Angelique Kerber career statistics

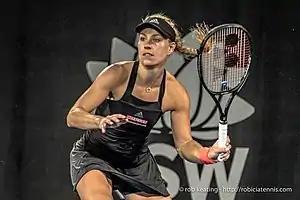
Angelique Kerber in 2019

In 2010, Kerber made her first WTA final, at the Copa Colsanitas where she finished runner-up to Mariana Duque-Mariño. She also recorded the first top-50 finish of her career that year, at world No. 47. The following year, her breakthrough occurred at the US Open where, as the world No. 92, she soared to her first Grand Slam semifinal where she fell in three sets to the ninth seed and eventual champion Samantha Stosur. After the tournament, she rose into the world's top 40, and eventually finished the year ranked No. 32.